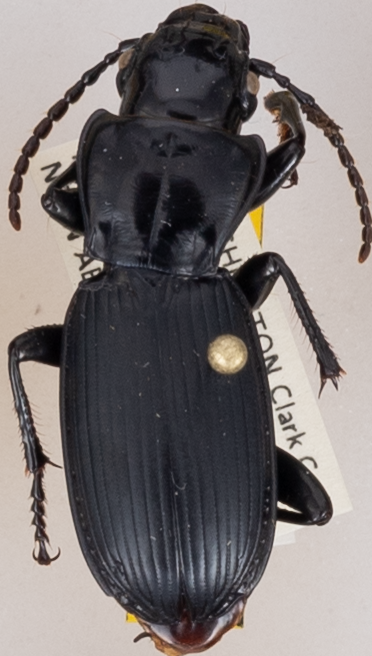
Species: Pterostichus lama
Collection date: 2018-06-26
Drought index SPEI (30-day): -0.926
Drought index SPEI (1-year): -0.572
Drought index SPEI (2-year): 0.71